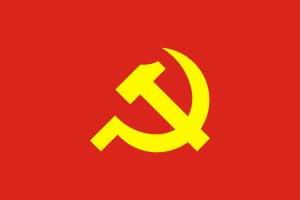
Le Parti communiste vietnamien ou Parti communiste du Viêt Nam, est un parti politique communiste vietnamien avec une orientation marxiste-léniniste, actuellement au pouvoir en tant qu'unique parti autorisé dans ce pays par la Constitution.